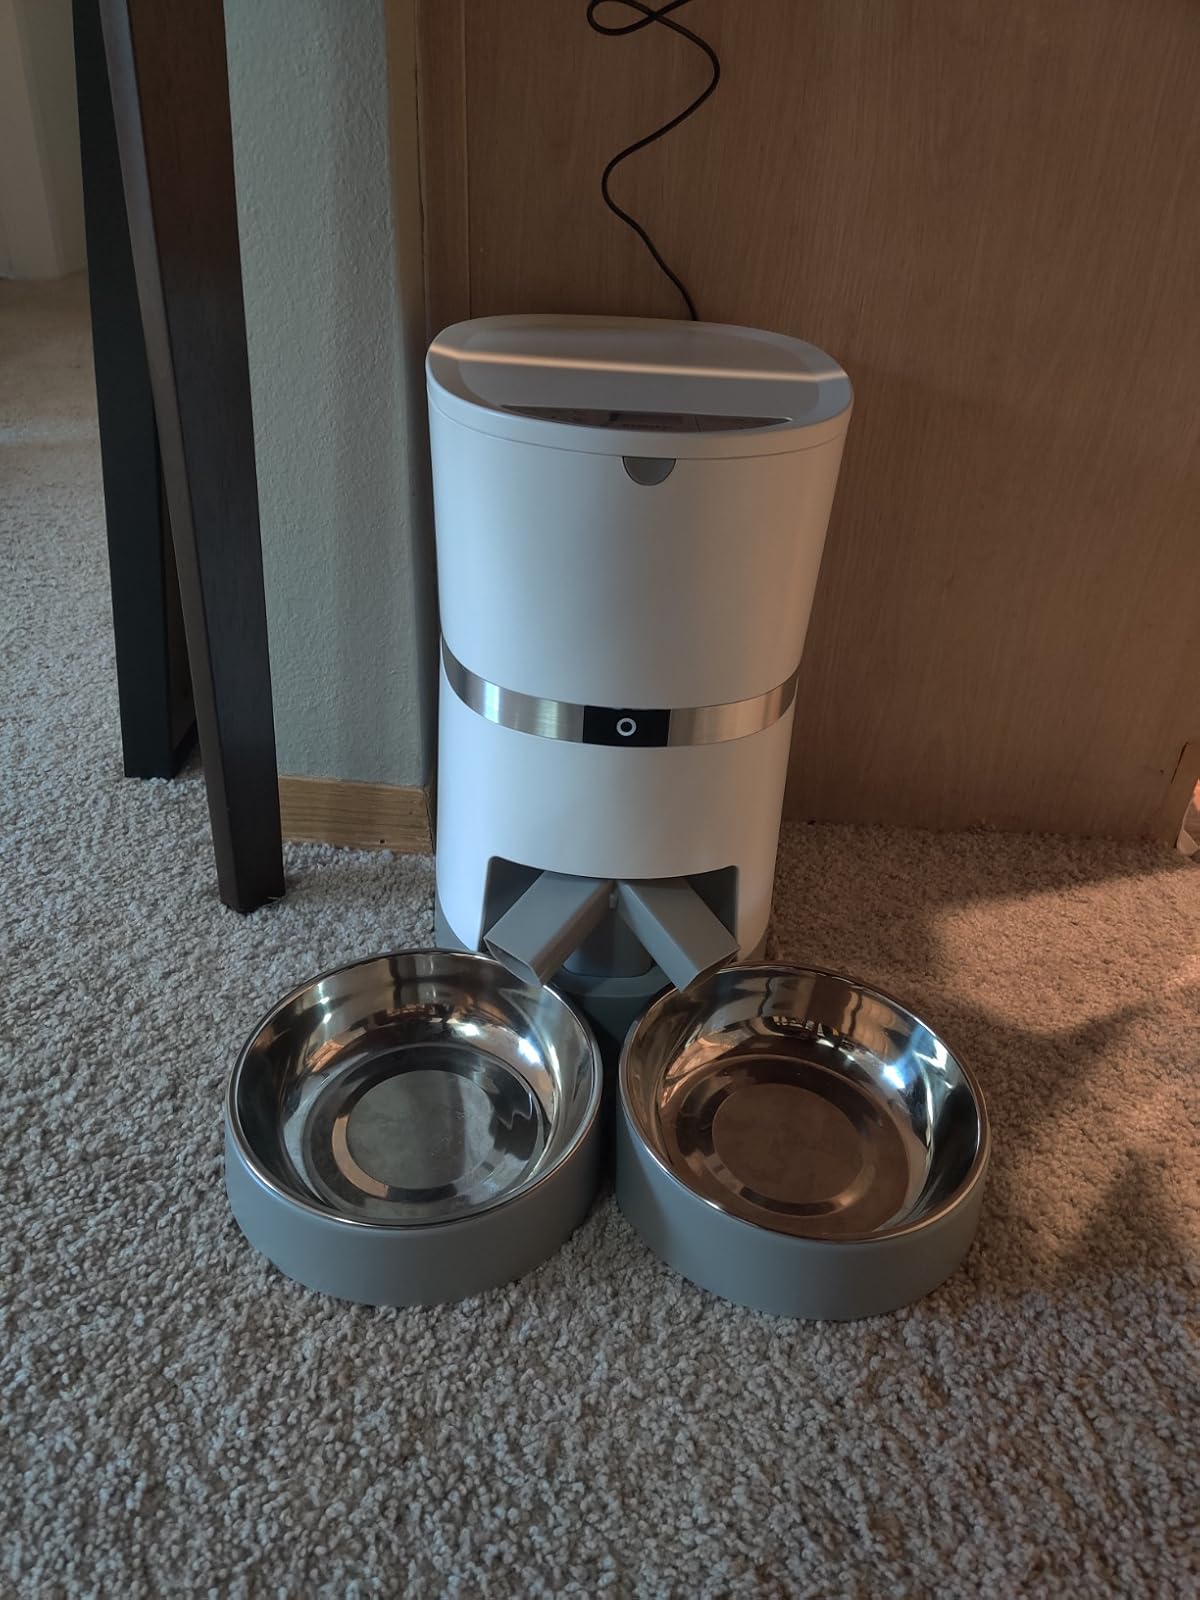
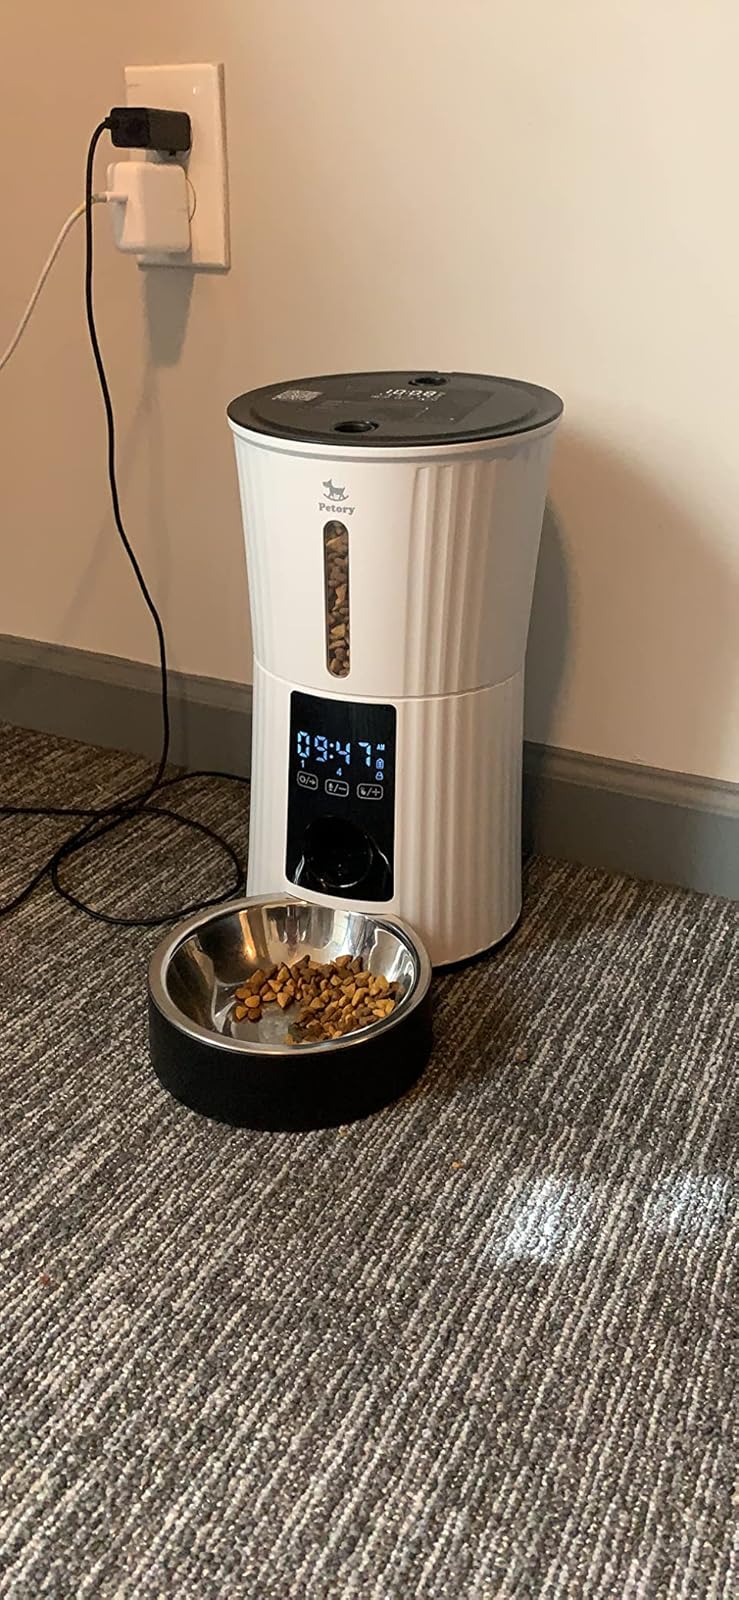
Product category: items_feeder
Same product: no